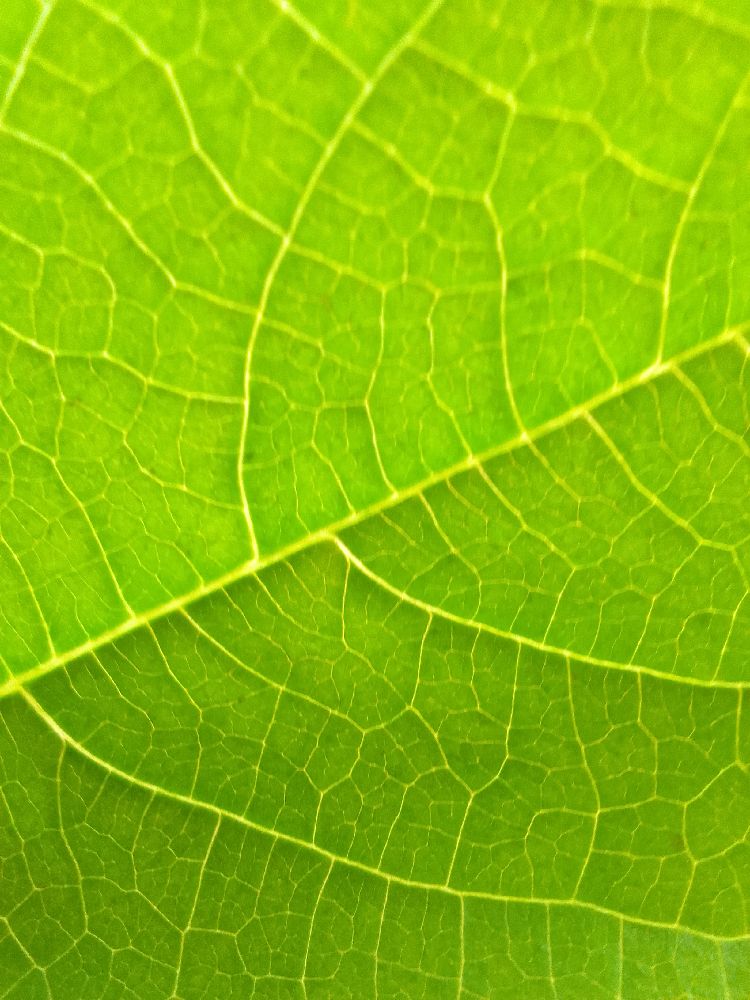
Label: healthy